Cao'e Stele

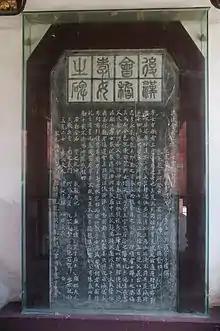
Cao'e Stele from the year 1093, made by Cai Bian (蔡卞). The monument is 2.1 meters high and 1 meter wide

During the Eastern Han dynasty in the year 143, Cao E drowned at the age of 13 in the Shun River while trying to save her father from drowning. In the year 151, a temple and a stele was made for her to honor Cao E. The original stele was lost over time but in the year 1093 (Northern Song dynasty), Cai Bian (蔡卞) made a replacement stele. This stele is 2.1 metres high and 1 metre wide and is entitled: "The stele of Cao E, the filial piety daughter" and has become a historical monument. The stele is placed in the Cao'e Temple in the Shangyu District, Shaoxing in the northeast of Zhejiang Province in China.